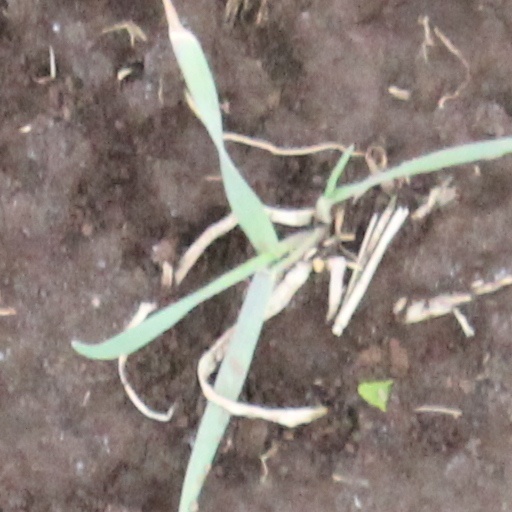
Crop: wheat